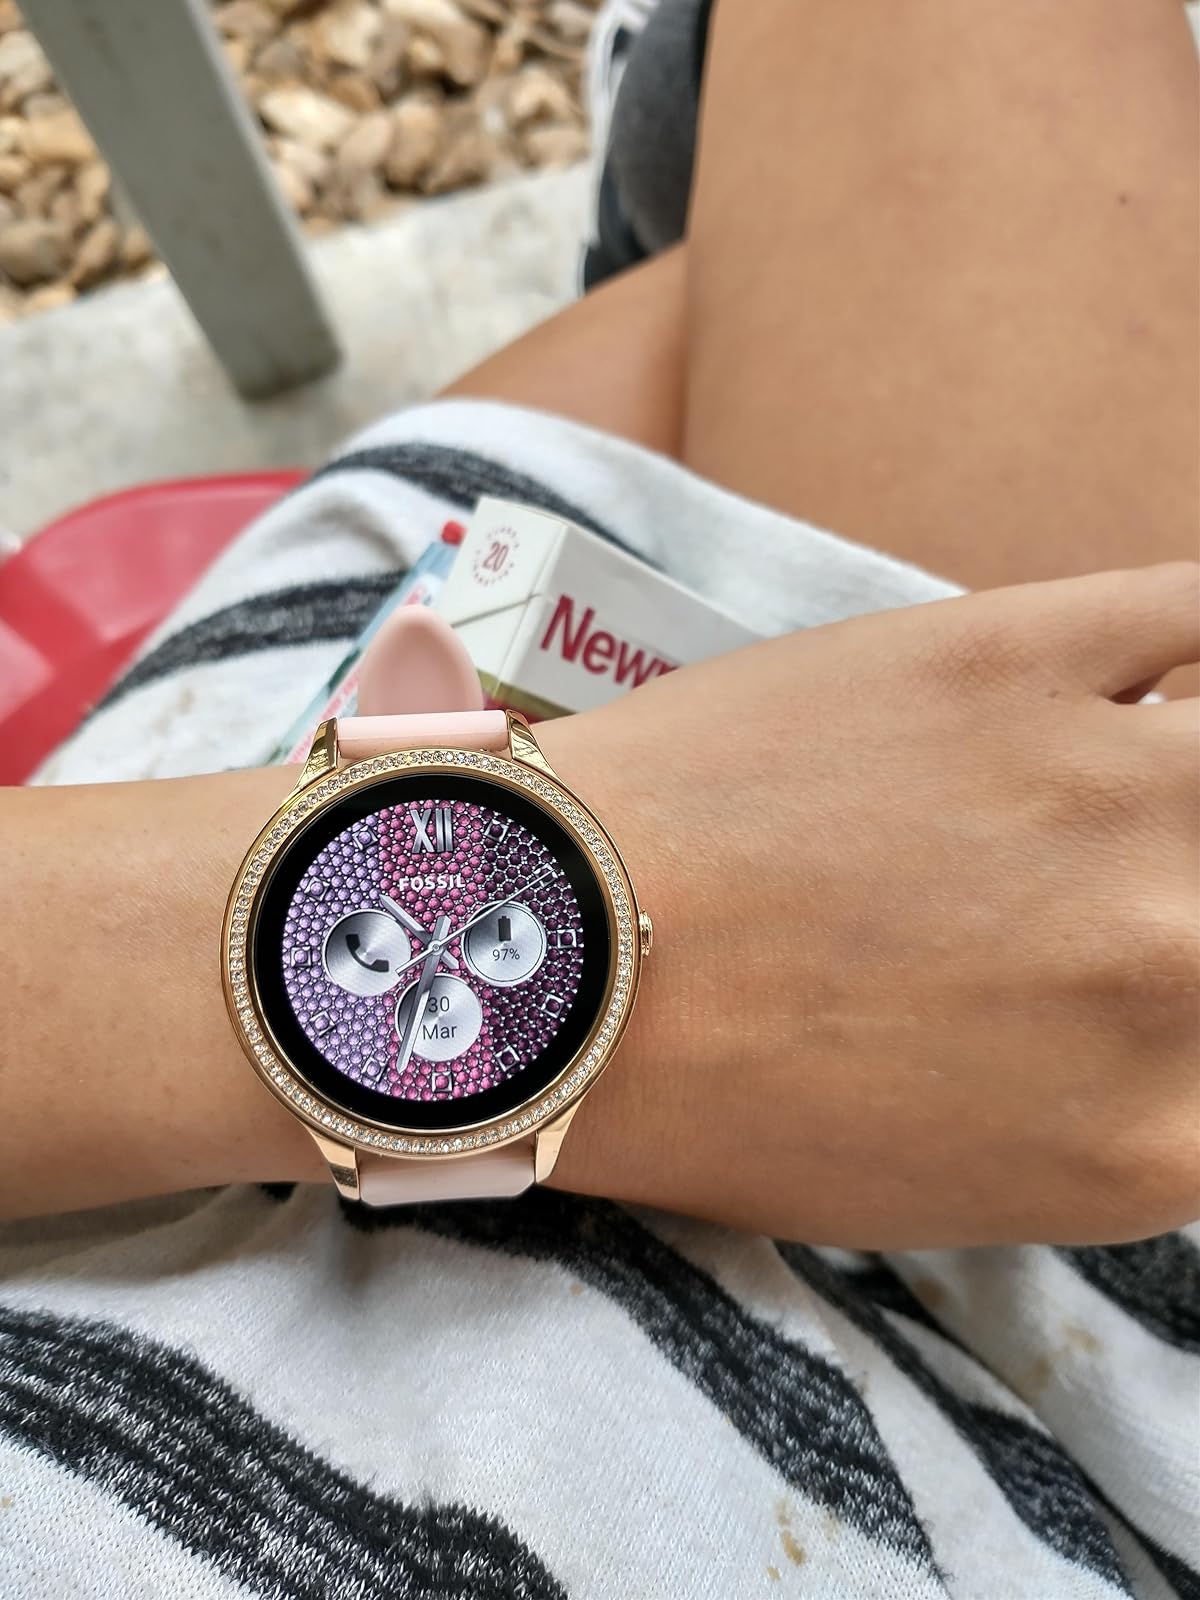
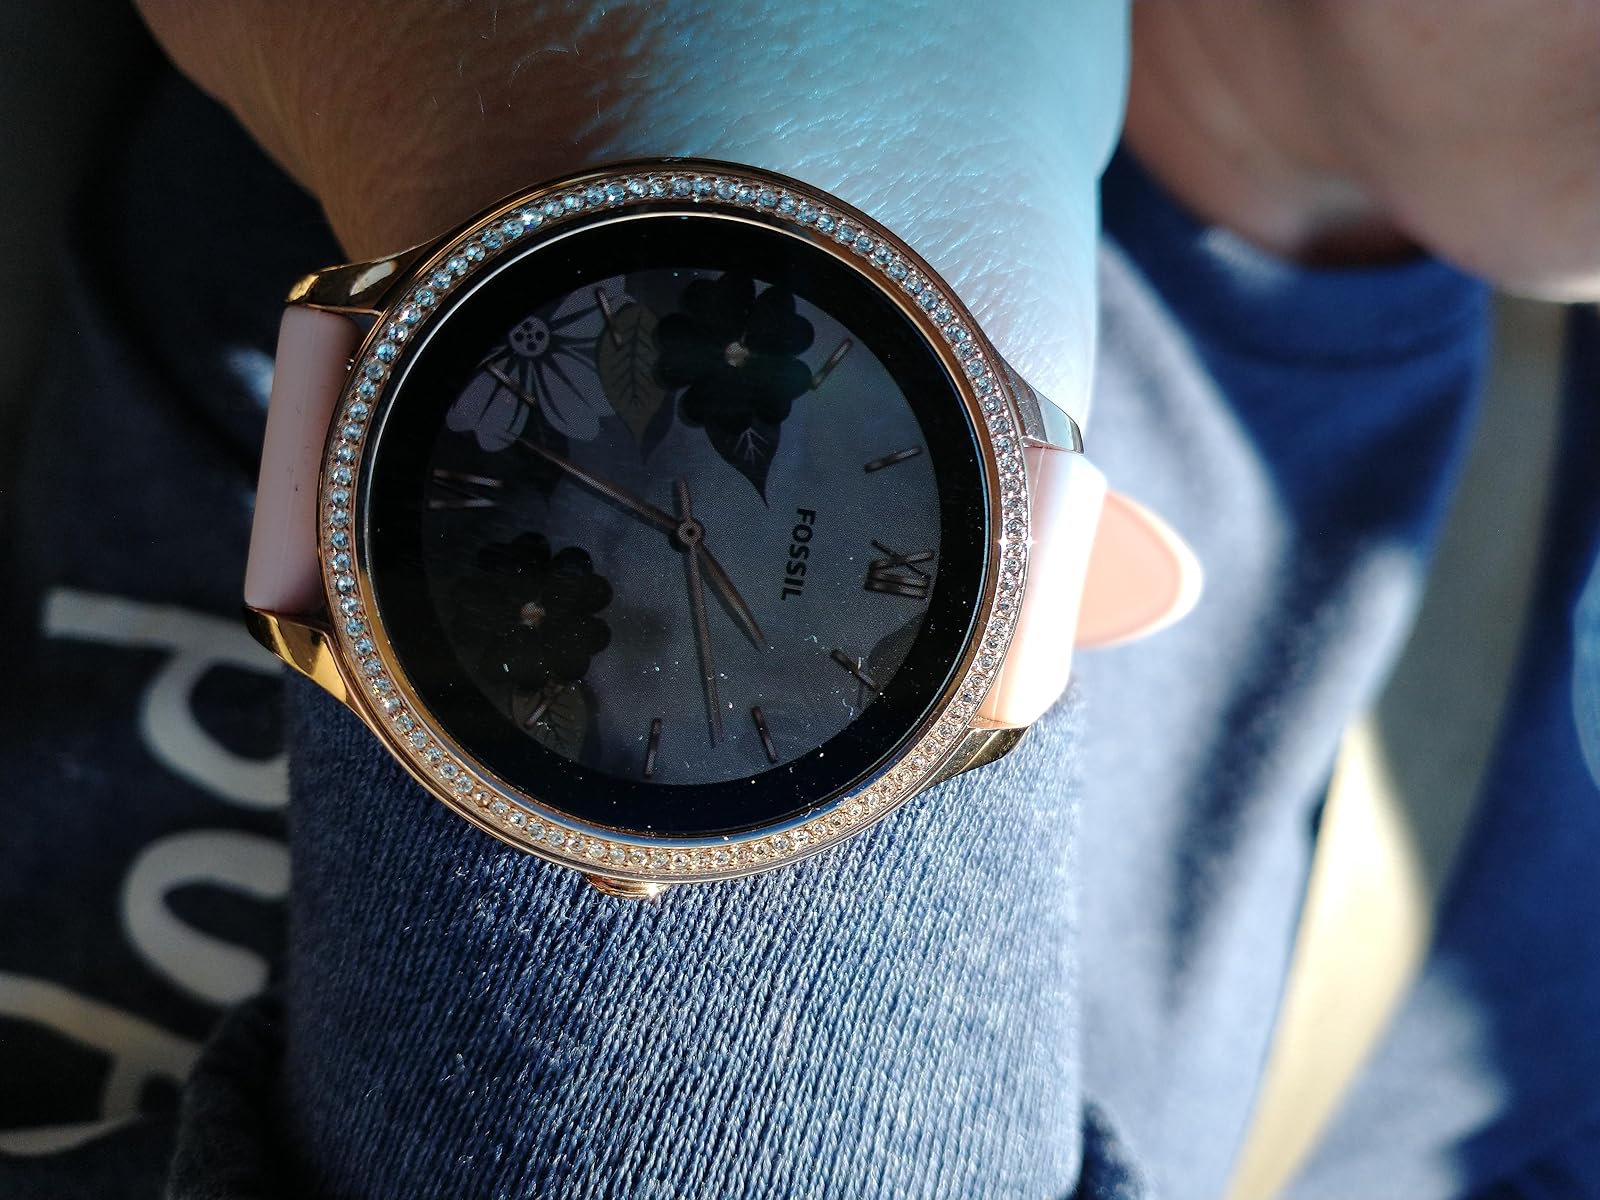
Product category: smartwatch
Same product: yes